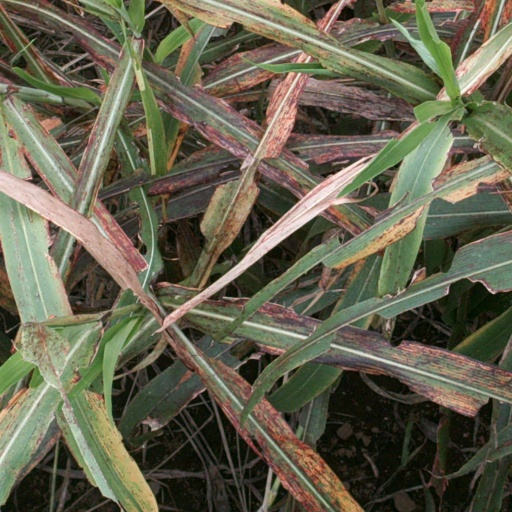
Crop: sorghum